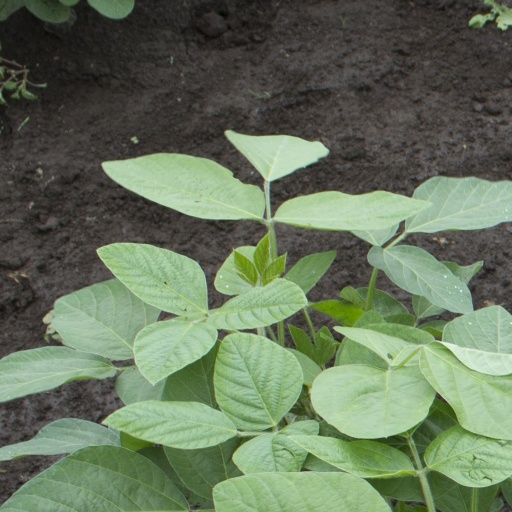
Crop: soybean